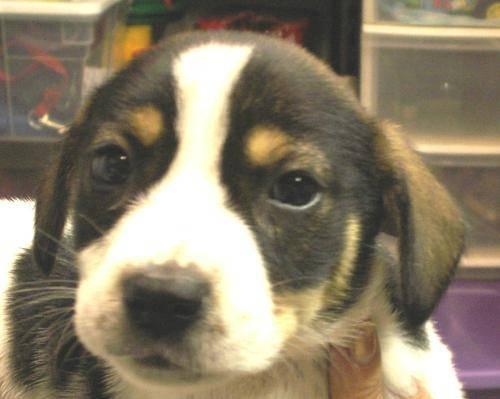
dog